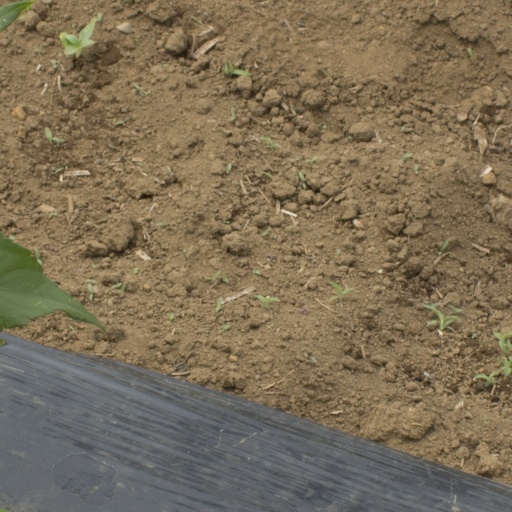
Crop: Jerusalem artichoke